National Coming Out Day

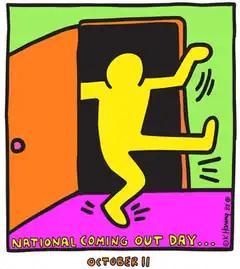
Logo designed by Keith Haring for the Human Rights Campaign's advocacy of the day

National Coming Out Day (NCOD) is an annual LGBT awareness day observed on October 11 to support anyone "coming out of the closet". First celebrated in the United States in 1988, the initial idea was grounded in the feminist and gay liberation spirit of the personal being political, and the emphasis on the most basic form of activism being coming out to family, friends, and colleagues, and living life as an openly LGBTQIA+ person. The founders believed that homophobia thrives in an atmosphere of silence and ignorance and that once people know that they have loved ones who are LGBTQIA+, they are far less likely to maintain homophobic or oppressive views.